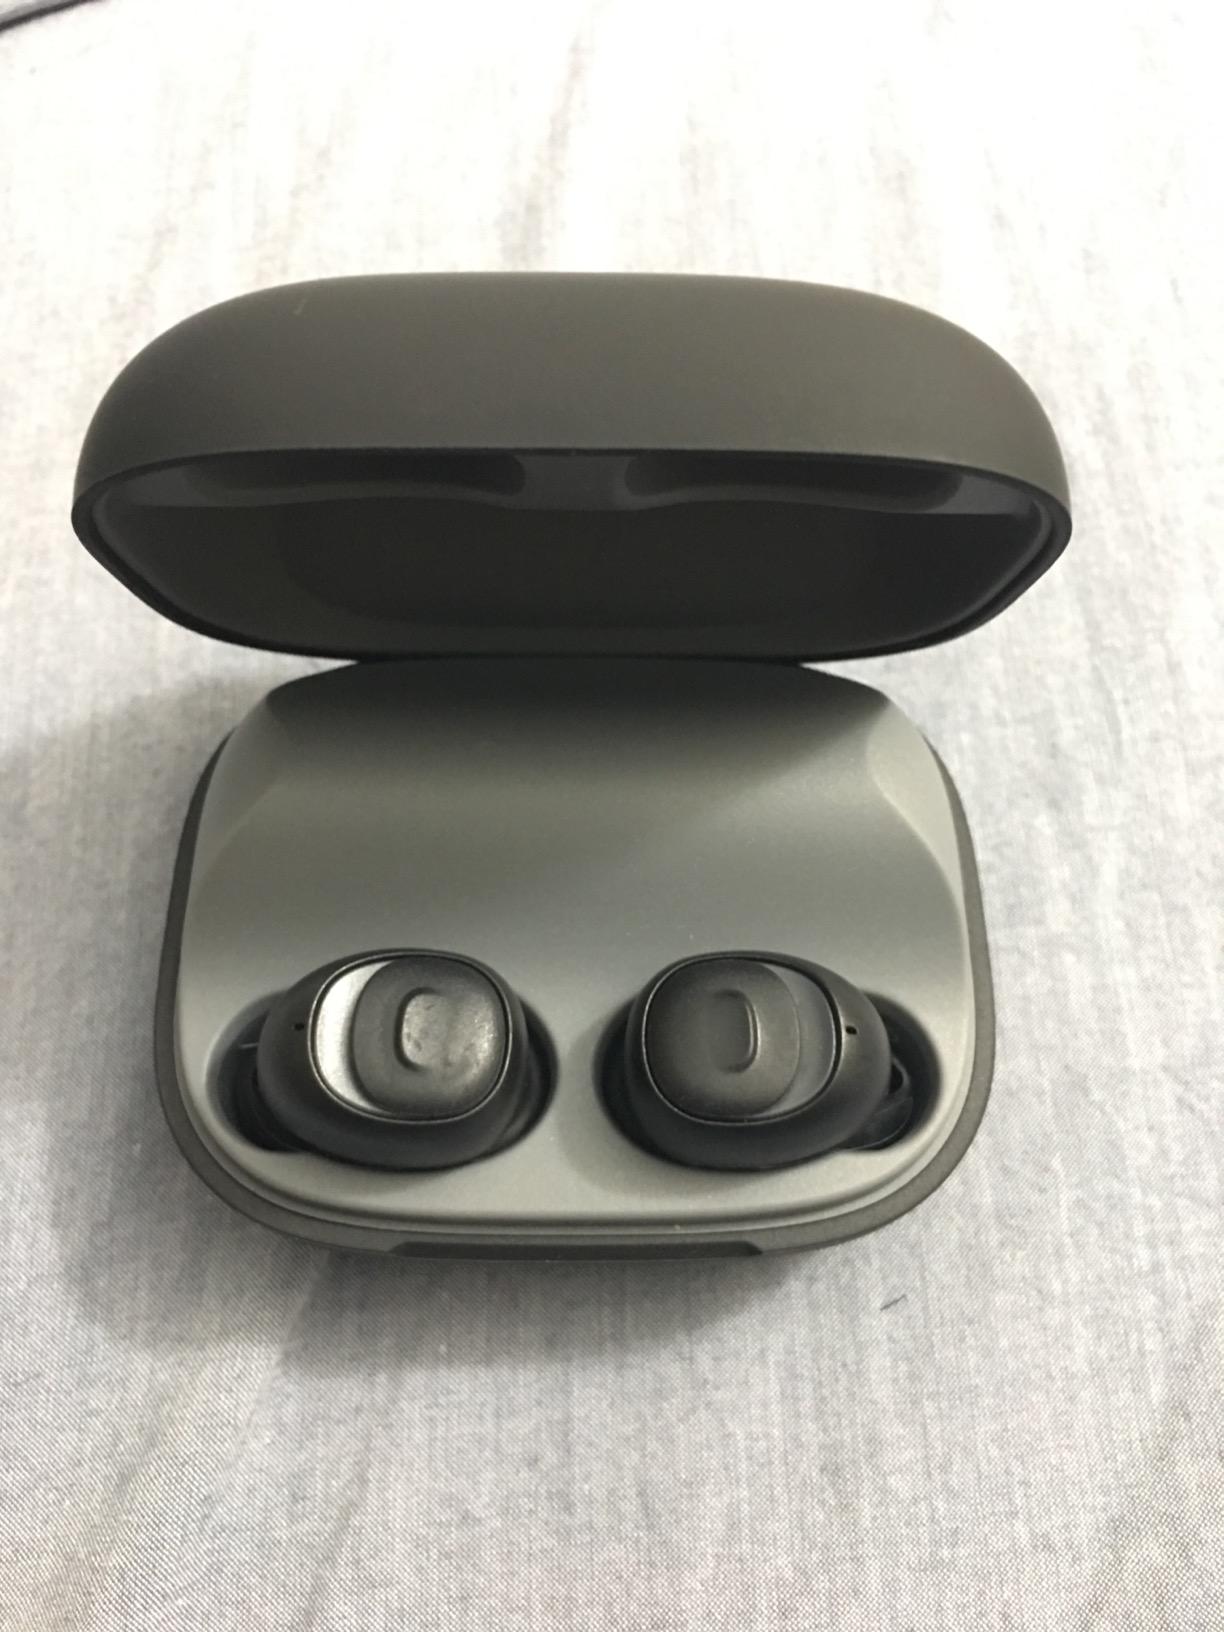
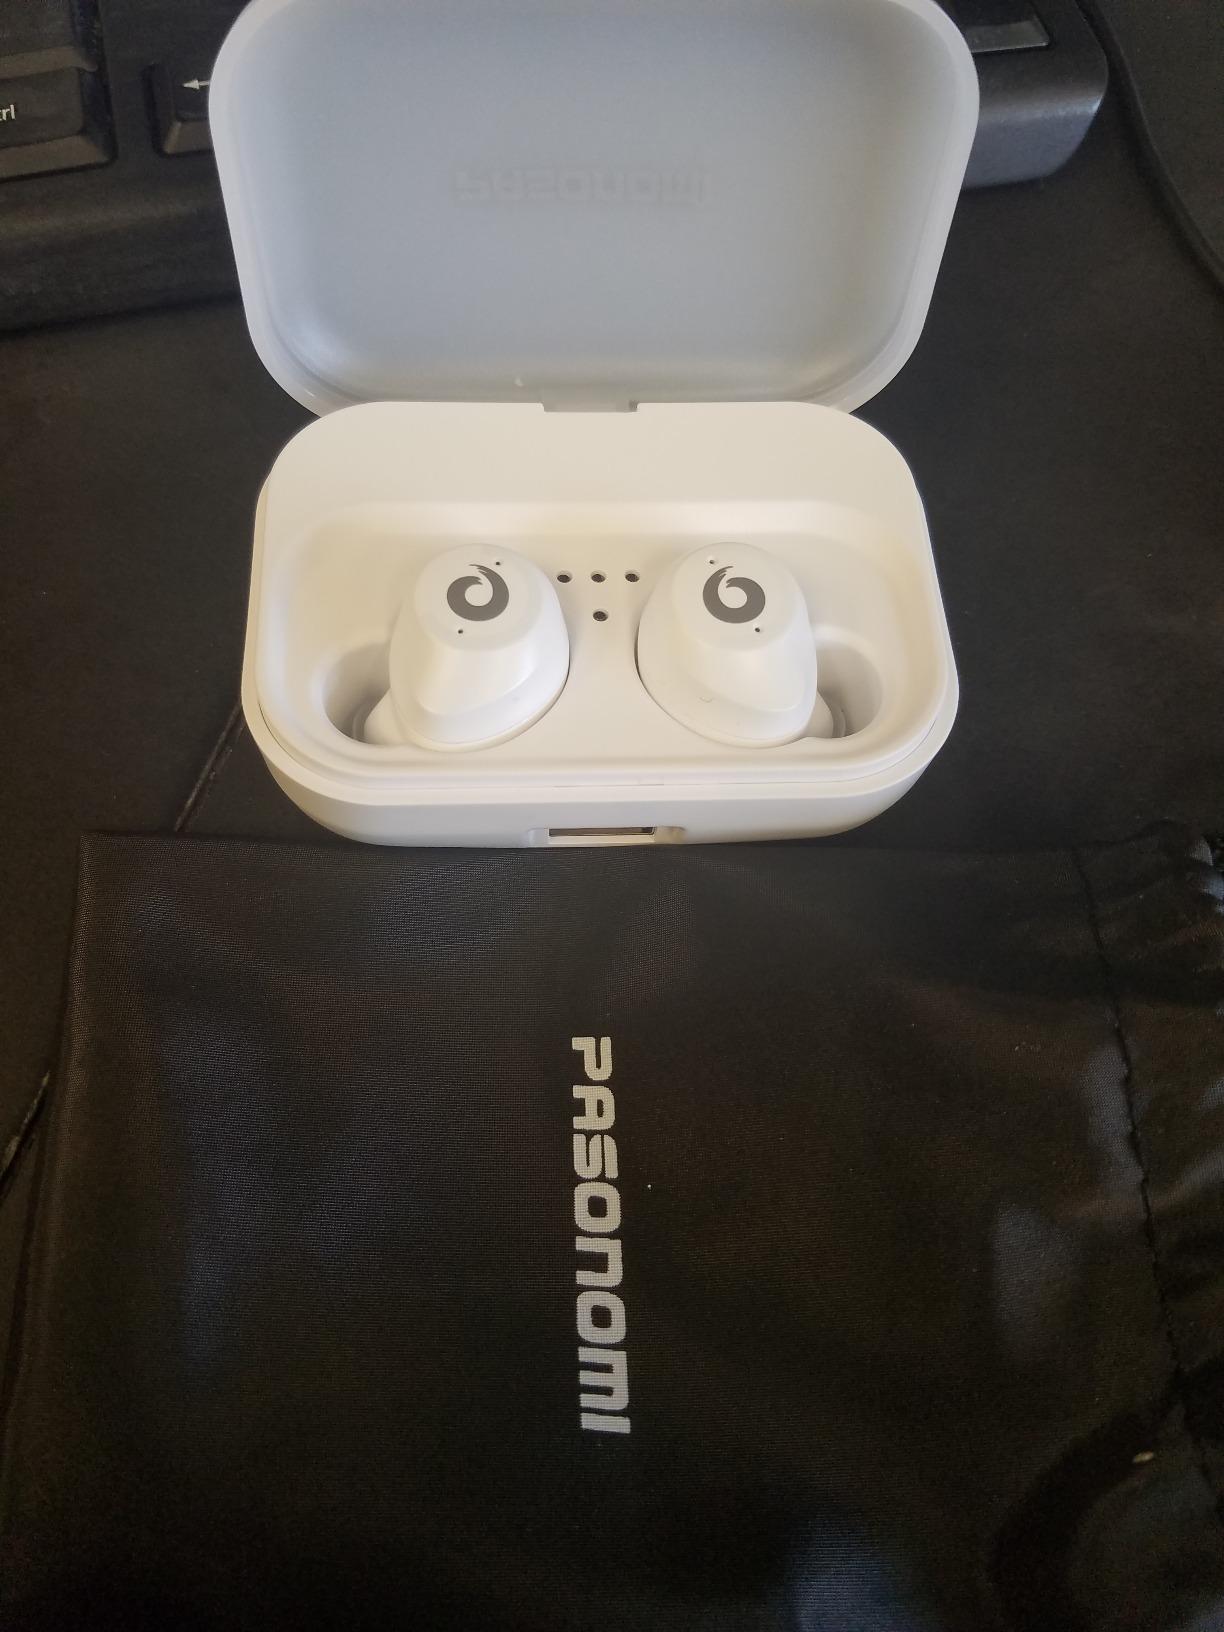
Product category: earbuds
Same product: no